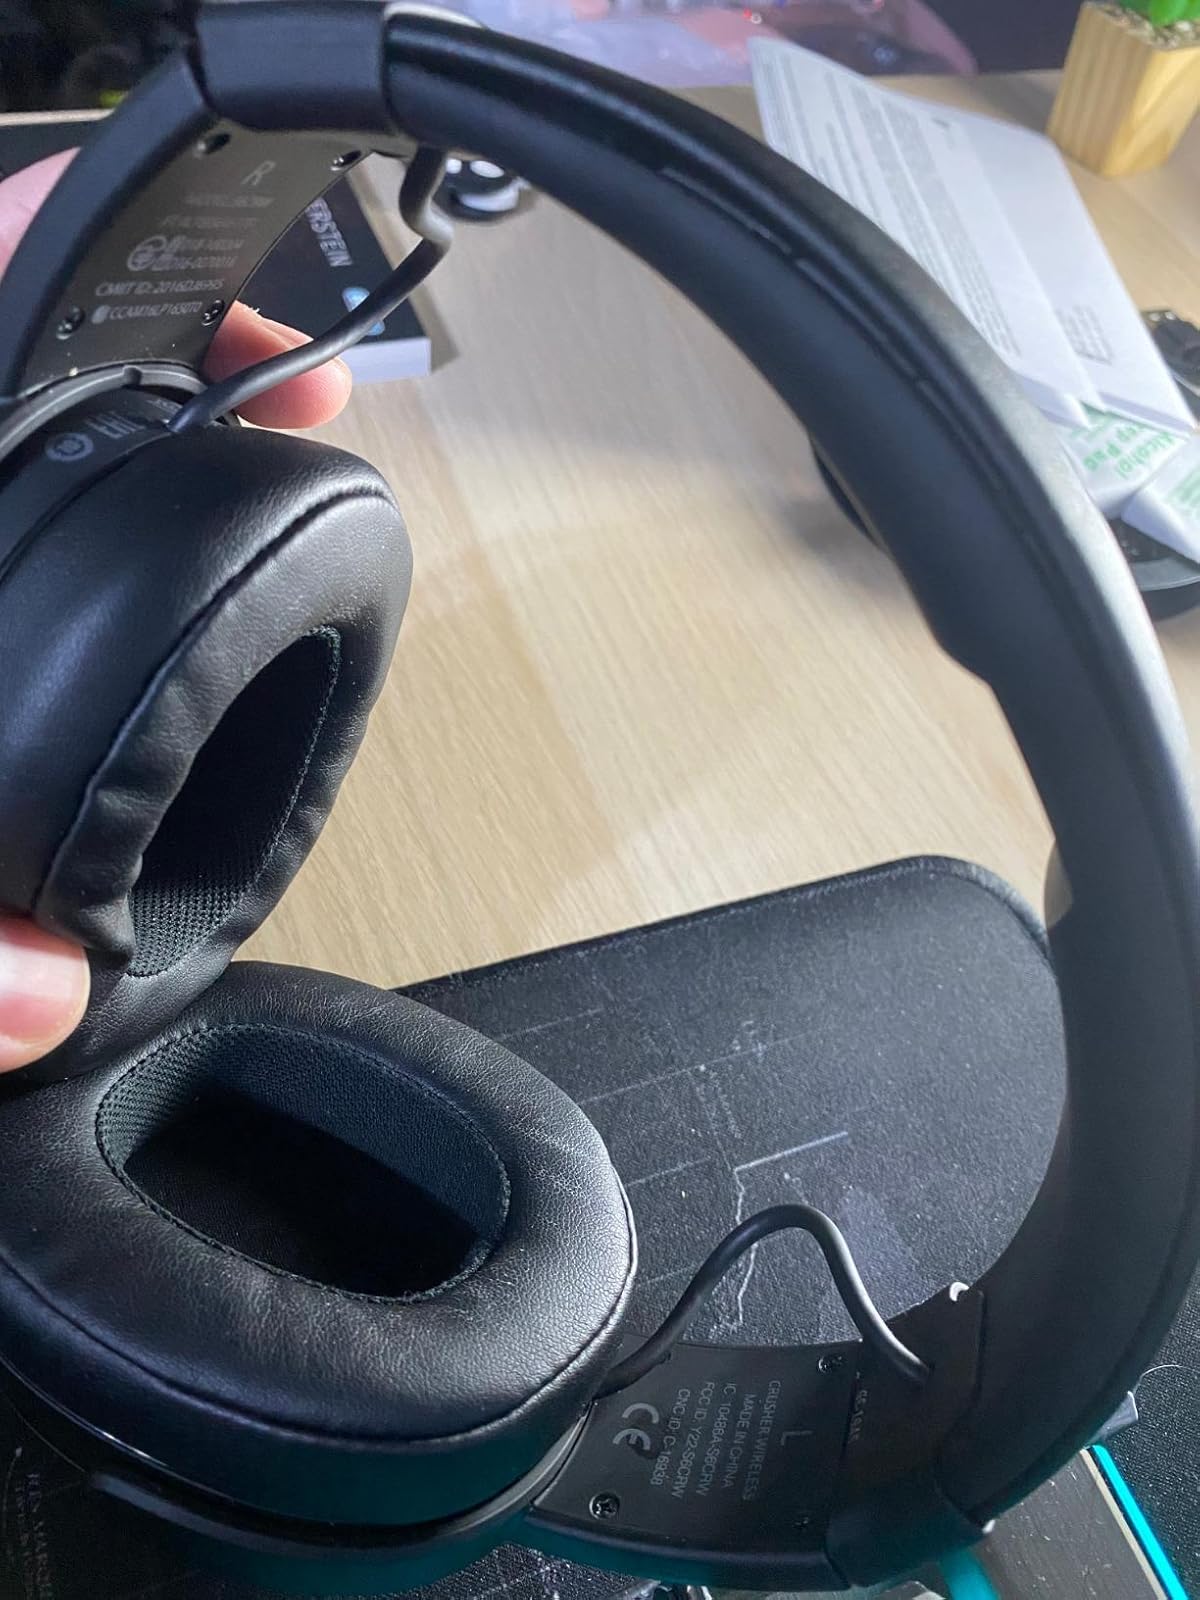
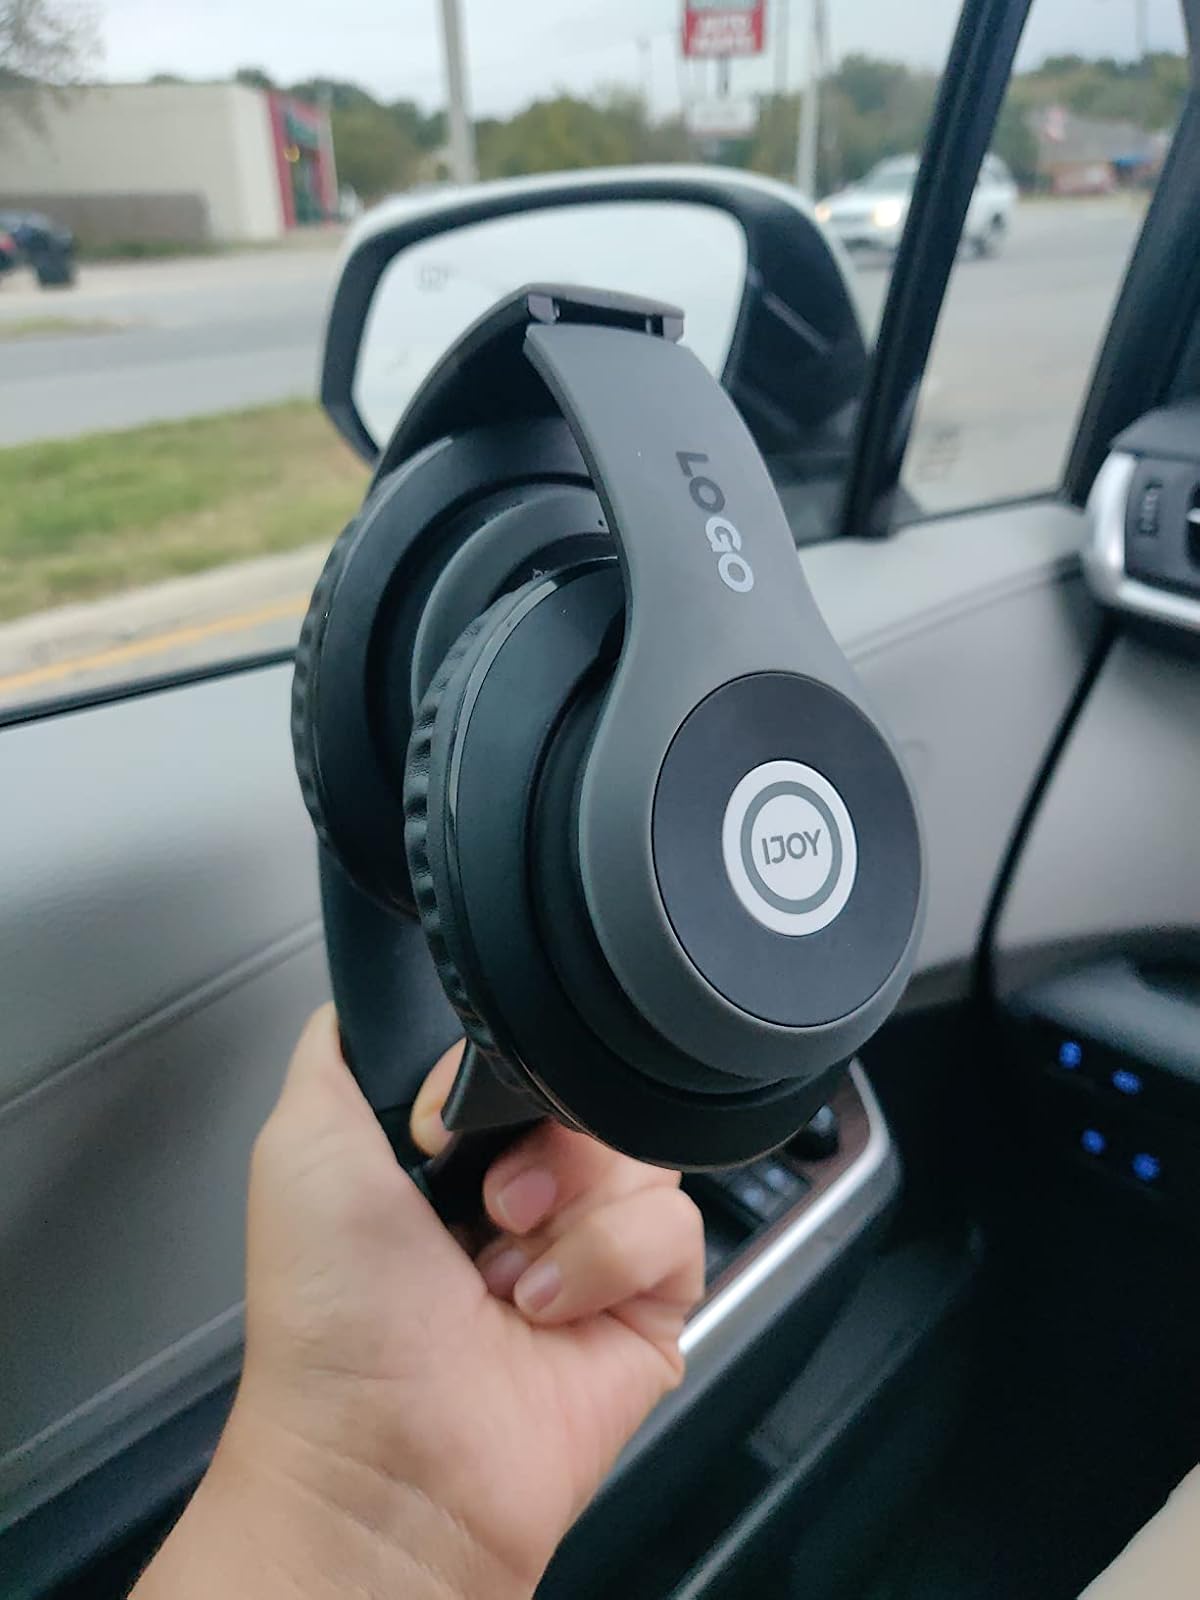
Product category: headphones
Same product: no